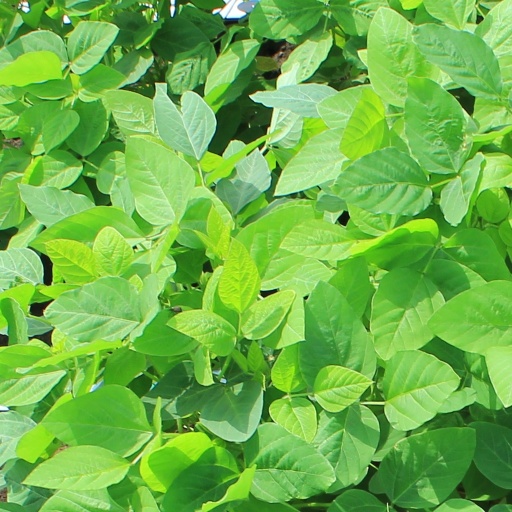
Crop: soybean